Kaiapoi River

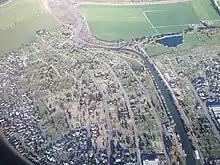
Kaiapoi River through Kaiapoi, with the Courtenay Stream on the top right

The Kaiapoi River is a minor river of north Canterbury, in New Zealand's South Island. Originally called the "Cam River", it is a tributary of the Waimakariri River, which it joins at the larger river's estuary. The river is long, and its drainage area is about .